Digitalis minor

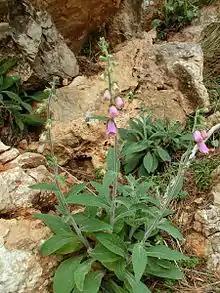
"Digitalis minor" growing among calciferous rocks on the Formentor peninsula, Majorca, flowering in May

In its native environment it flowers in May and June, or exceptionally in April or July. It is a protandrous plant, with the male parts of the flower becoming mature before the female parts do so. There is much evidence for a large amount of gene flow among individuals.